Voting Rights Act of 1965

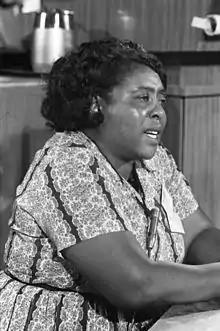
Fannie Lou Hamer, founder of Freedom Farm Cooperative, speaks on behalf of SNCC regarding African-American rights to vote.

Following the 1964 elections, civil rights organizations such as the Southern Christian Leadership Conference (SCLC) and the Student Nonviolent Coordinating Committee (SNCC) pushed for federal action to protect the voting rights of racial minorities. Their efforts culminated in protests in Alabama, particularly in the city of Selma, where County Sheriff Jim Clark's police force violently resisted African-American voter registration efforts. Speaking about the voting rights push in Selma, James Forman of SNCC said: "Our strategy, as usual, was to force the U.S. government to intervene in case there were arrests—and if they did not intervene, that inaction would once again prove the government was not on our side and thus intensify the development of a mass consciousness among blacks. Our slogan for this drive was 'One Man, One Vote.